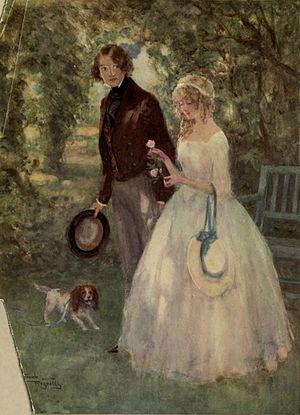
David Copperfield ou L'Histoire, les aventures et l'expérience personnelles de David Copperfield le jeune API : [ˈdeɪ.vɪd ˈkɒ.pə.ˈfiːld]) est le huitième roman de Charles Dickens et le premier de cet auteur à présenter un narrateur à la première personne. Il a été publié en vingt numéros et dix-neuf parutions, par Bradbury and Evans, entre 1849 et 1850, avec des illustrations de Hablot Knight Browne, dit Phiz.